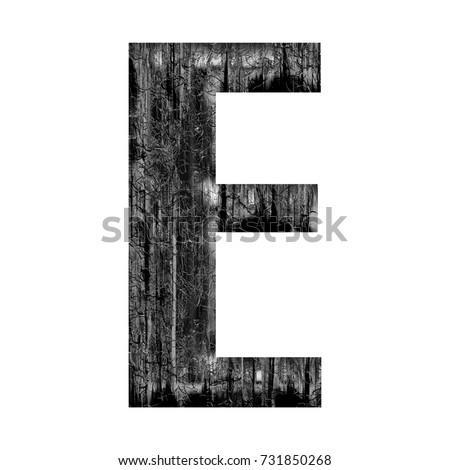
weathered silver metal uppercase or capital letter e in a 3d illustration with a dark gray metallic chrome color aged old worn and cracked bold font isolated on a white background with clipping path .